2016 Military Bowl

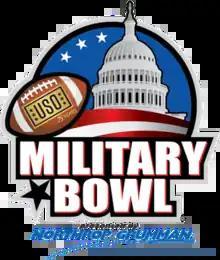

The 2016 Military Bowl was a postseason college football bowl game, played at Navy–Marine Corps Memorial Stadium in Annapolis, Maryland, on December 27, 2016.